Feminism in India

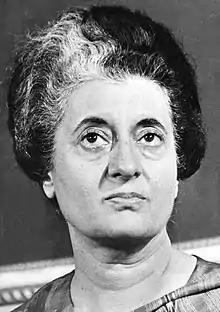
Indira Gandhi (née Nehru) was the only child of the India's first Prime Minister, Jawaharlal Nehru. She is the first and only woman Prime Minister of India and the second-longest-serving Prime Minister.

Post independence feminists began to redefine the extent to which women were allowed to engage in the workforce. Prior to independence, most feminists accepted the sexual divide within the labour force. However, feminists in the 1970s challenged the inequalities that had been established and fought to reverse them. These inequalities included unequal wages for women, relegation of women to 'unskilled' spheres of work, and restricting women as a reserve army for labour. In other words, the feminists' aim was to abolish the free service of women who were essentially being used as cheap capital. Feminist class-consciousness also came into focus in the 1970s, with feminists recognizing the inequalities not just between men and women but also within power structures such as caste, tribe, language, religion, region, class etc. This also posed as a challenge for feminists while shaping their overreaching campaigns as there had to be a focus within efforts to ensure that fulfilling the demands of one group would not create further inequalities for another. Now, in the early twenty-first century, the focus of the Indian feminist movement has gone beyond treating women as useful members of society and a right to parity, but also having the power to decide the course of their personal lives and the right of self-determination.